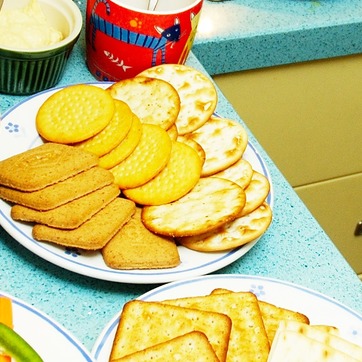
Material: food